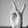
ASL letter: V